Honorée Fanonne Jeffers

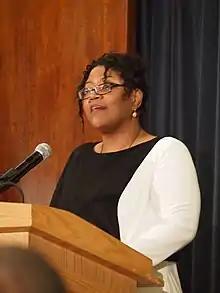
Jeffers in 2014

Honorée Fanonne Jeffers (born 1967) is an American poet and novelist, and a professor of English at the University of Oklahoma. She has published five collections of poetry and a novel. Her 2020 collection "The Age of Phillis" reexamines the life of American poet Phillis Wheatley, based on years of archival research; it was longlisted for the 2020 National Book Award for Poetry, and won the 2021 NAACP Image Award for Outstanding Literary Work – Poetry. Her debut novel, "The Love Songs of W.E.B. Du Bois", was published by HarperCollins in 2021.